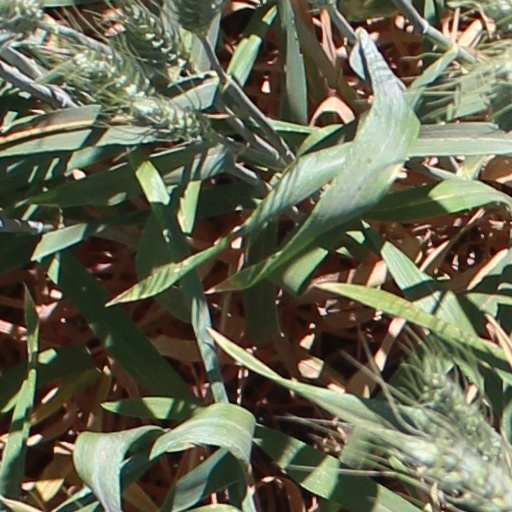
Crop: wheat